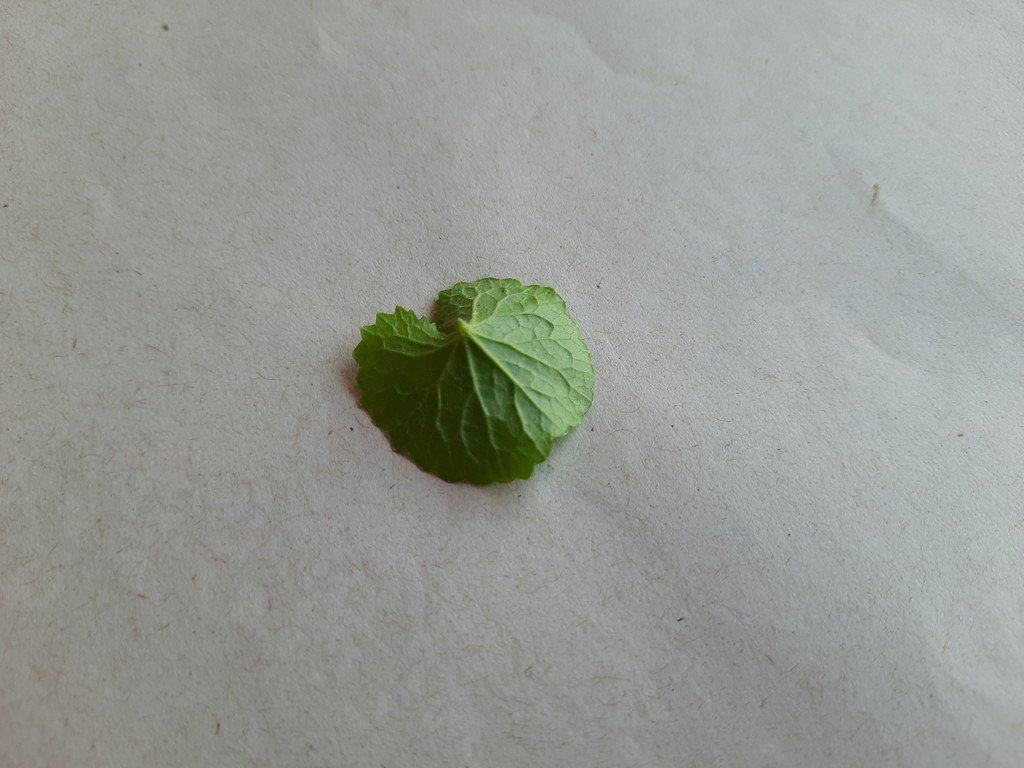
Label: Healthy